Fraser Commando School

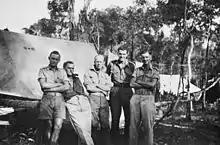
Z Special Unit volunteers on Fraser Island. December 1943.

The Fraser Commando School (FCS) was the main Services Reconnaissance Department training facility after training operations were transferred from the Z Experimental Station in October 1943.